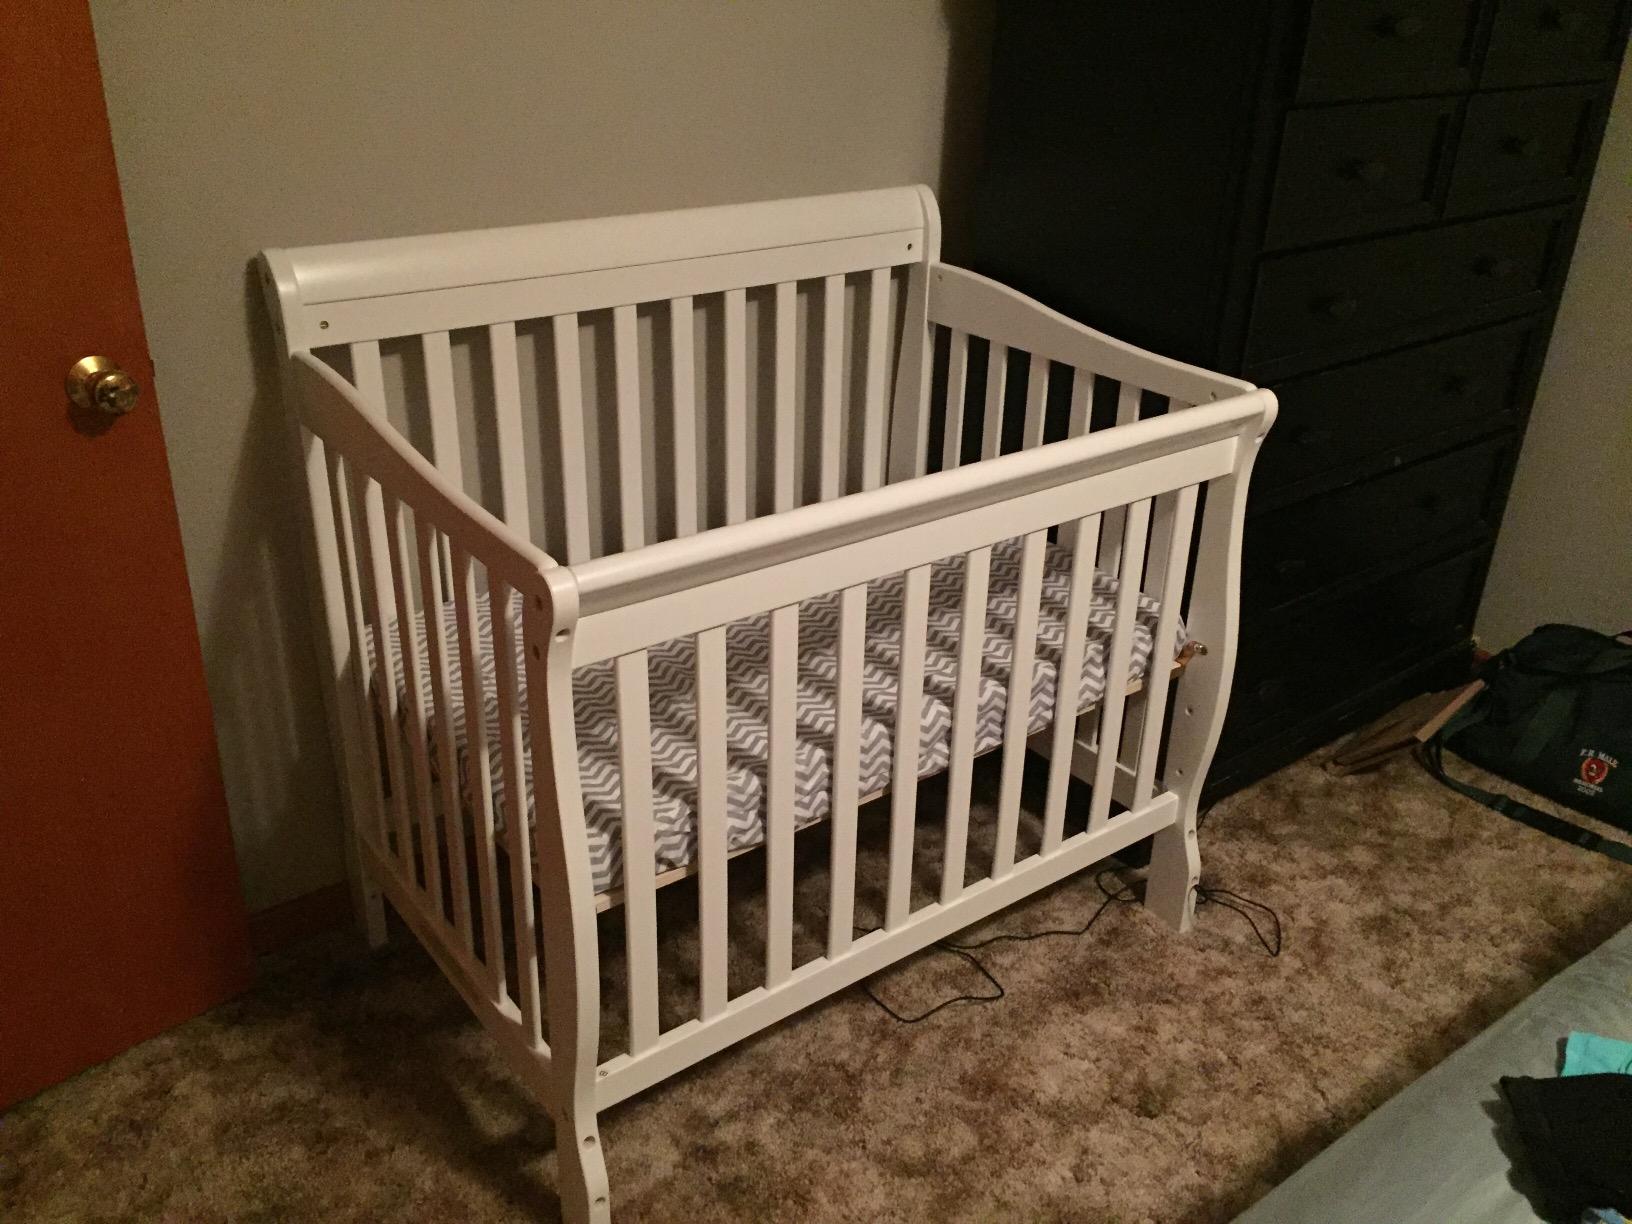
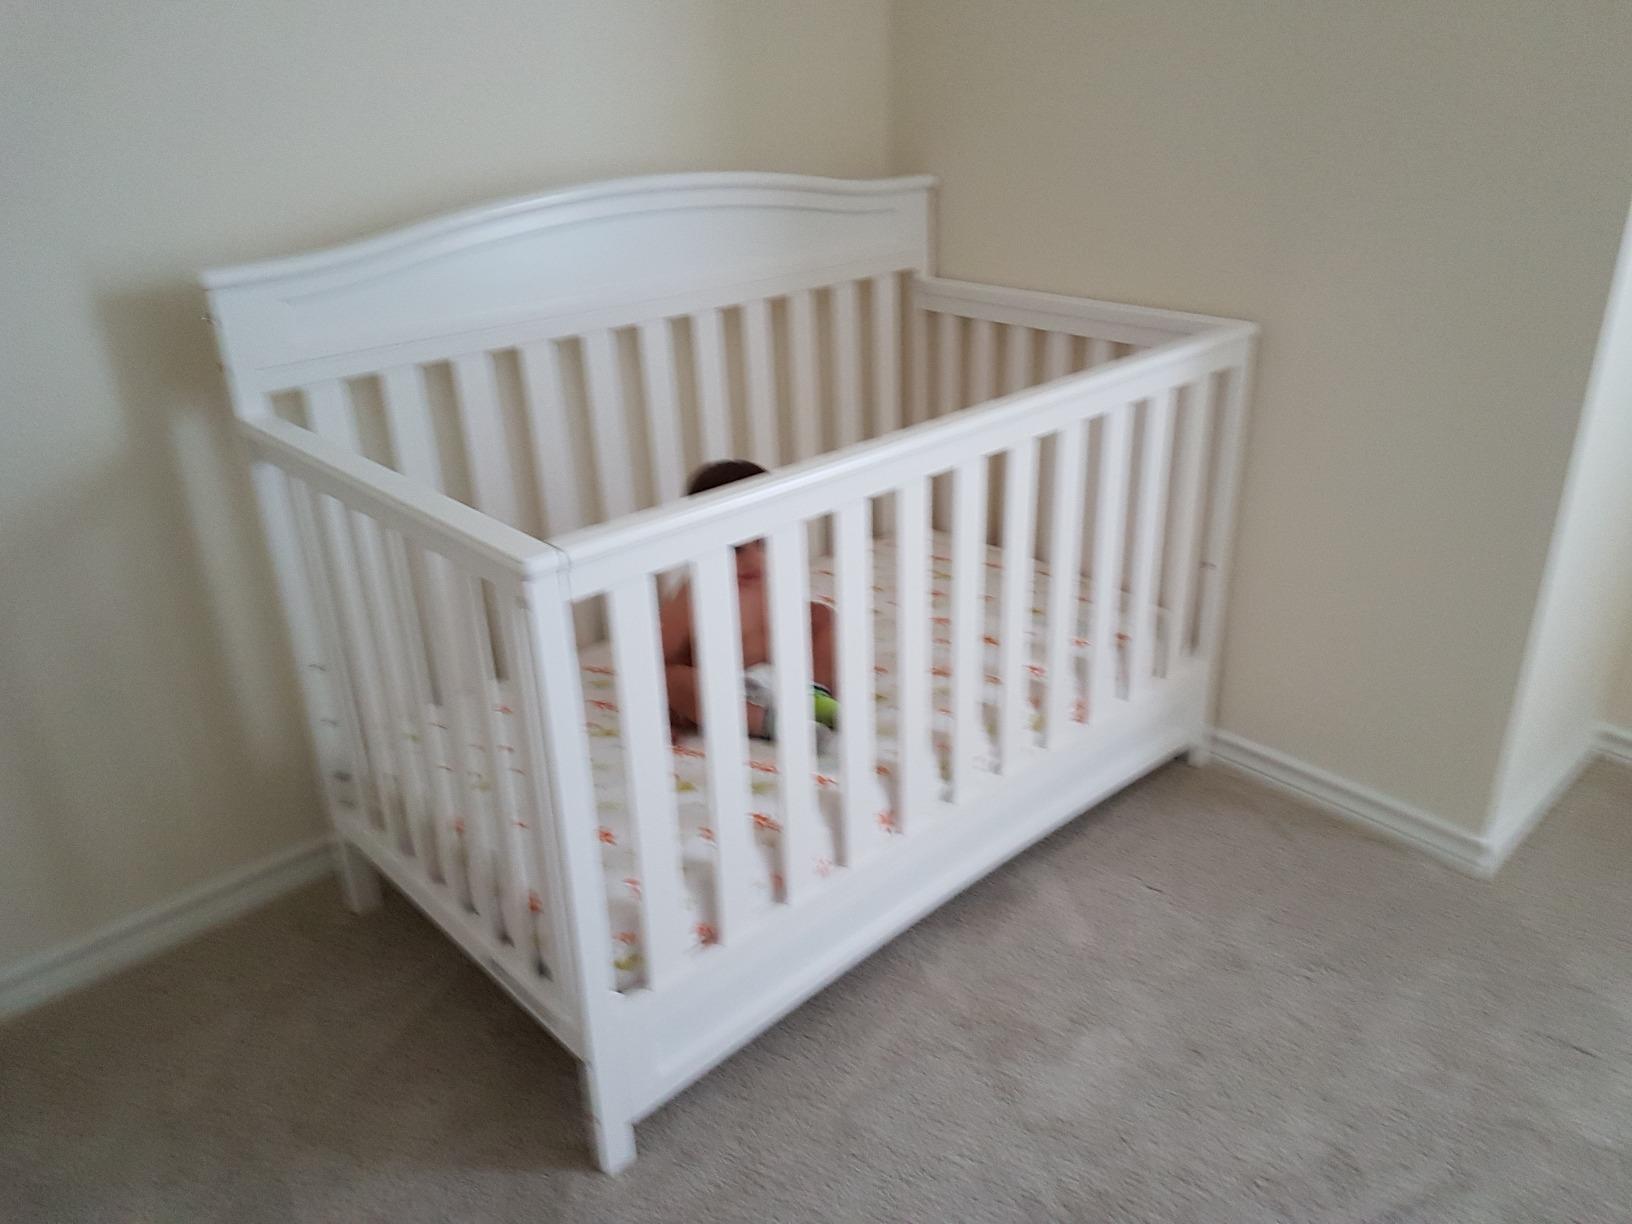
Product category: products_crib
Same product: no